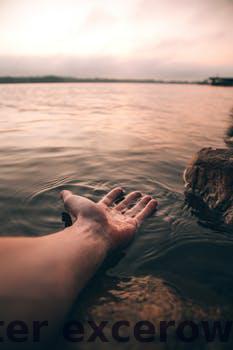
Label: Watermark